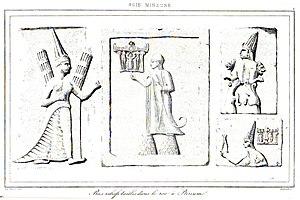
Les Hittites sont un peuple ayant vécu en Anatolie au IIᵉ millénaire av. J.-C. Ils doivent leur nom à la région dans laquelle ils ont établi leur royaume principal, le Hatti, situé en Anatolie centrale autour de leur capitale, Hattusa. C'est à compter de la seconde moitié du XVIIᵉ siècle avant notre ère un des plus puissants royaumes du Moyen-Orient, dominant l'Anatolie jusqu'aux alentours de 1200 av. J.-C. Au XIVᵉ siècle avant notre ère, ils réussissent même à faire passer la majeure partie de la Syrie sous leur coupe, ce qui les met en rivalité avec d'autres puissants royaumes du Moyen-Orient : l'Égypte, le Mittani et l'Assyrie.